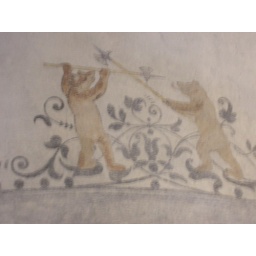
Bern bears decorate the walls in the Bernese guards room. The paintings are reproductions of decorations from 1586.